Michael Allemeier

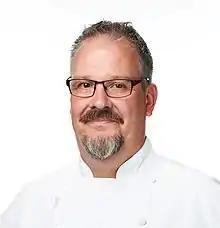
Chef Allemeier CMC

Michael Allemeier CMC (born 1967) is a South African-born Canadian who is an Instructor of Culinary Arts at SAIT Polytechnic and former Executive Chef at Mission Hill Family Estate in Westbank, British Columbia, Bishops in Vancouver, and Teatro in Calgary.